Jai Bihari Lal Khachi

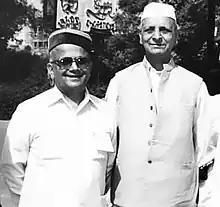
J.B.L Khachi (on left) with Pandit Sant Ram (former Agriculture Minister of Himachal Pradesh)

Apart from being at various times MLA and cabinet minister, he was also the Chairman of Working group (1967–1970), General Secretary of the Progressive front in Himachal Pradesh Vidhan Sabha (1970–1973), President of the Himachal Pradesh State Cooperative Union (1962–1974) and General Secretary of the Himachal Pradesh Congress Committee (1990–1993). He had also given speech in the annual meeting of the World Economic Forum held in Davos, Switzerland.